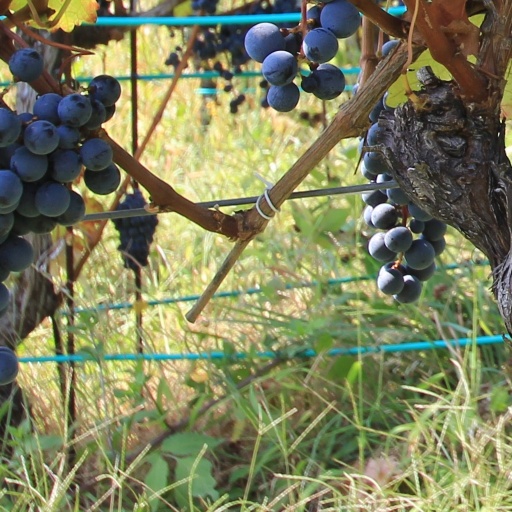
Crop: grape